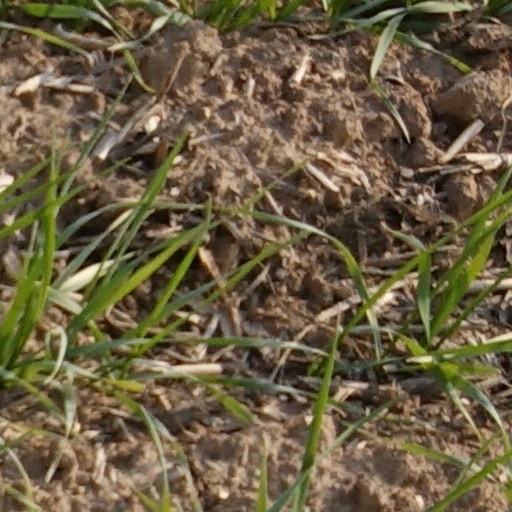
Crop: wheat